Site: brandenburg
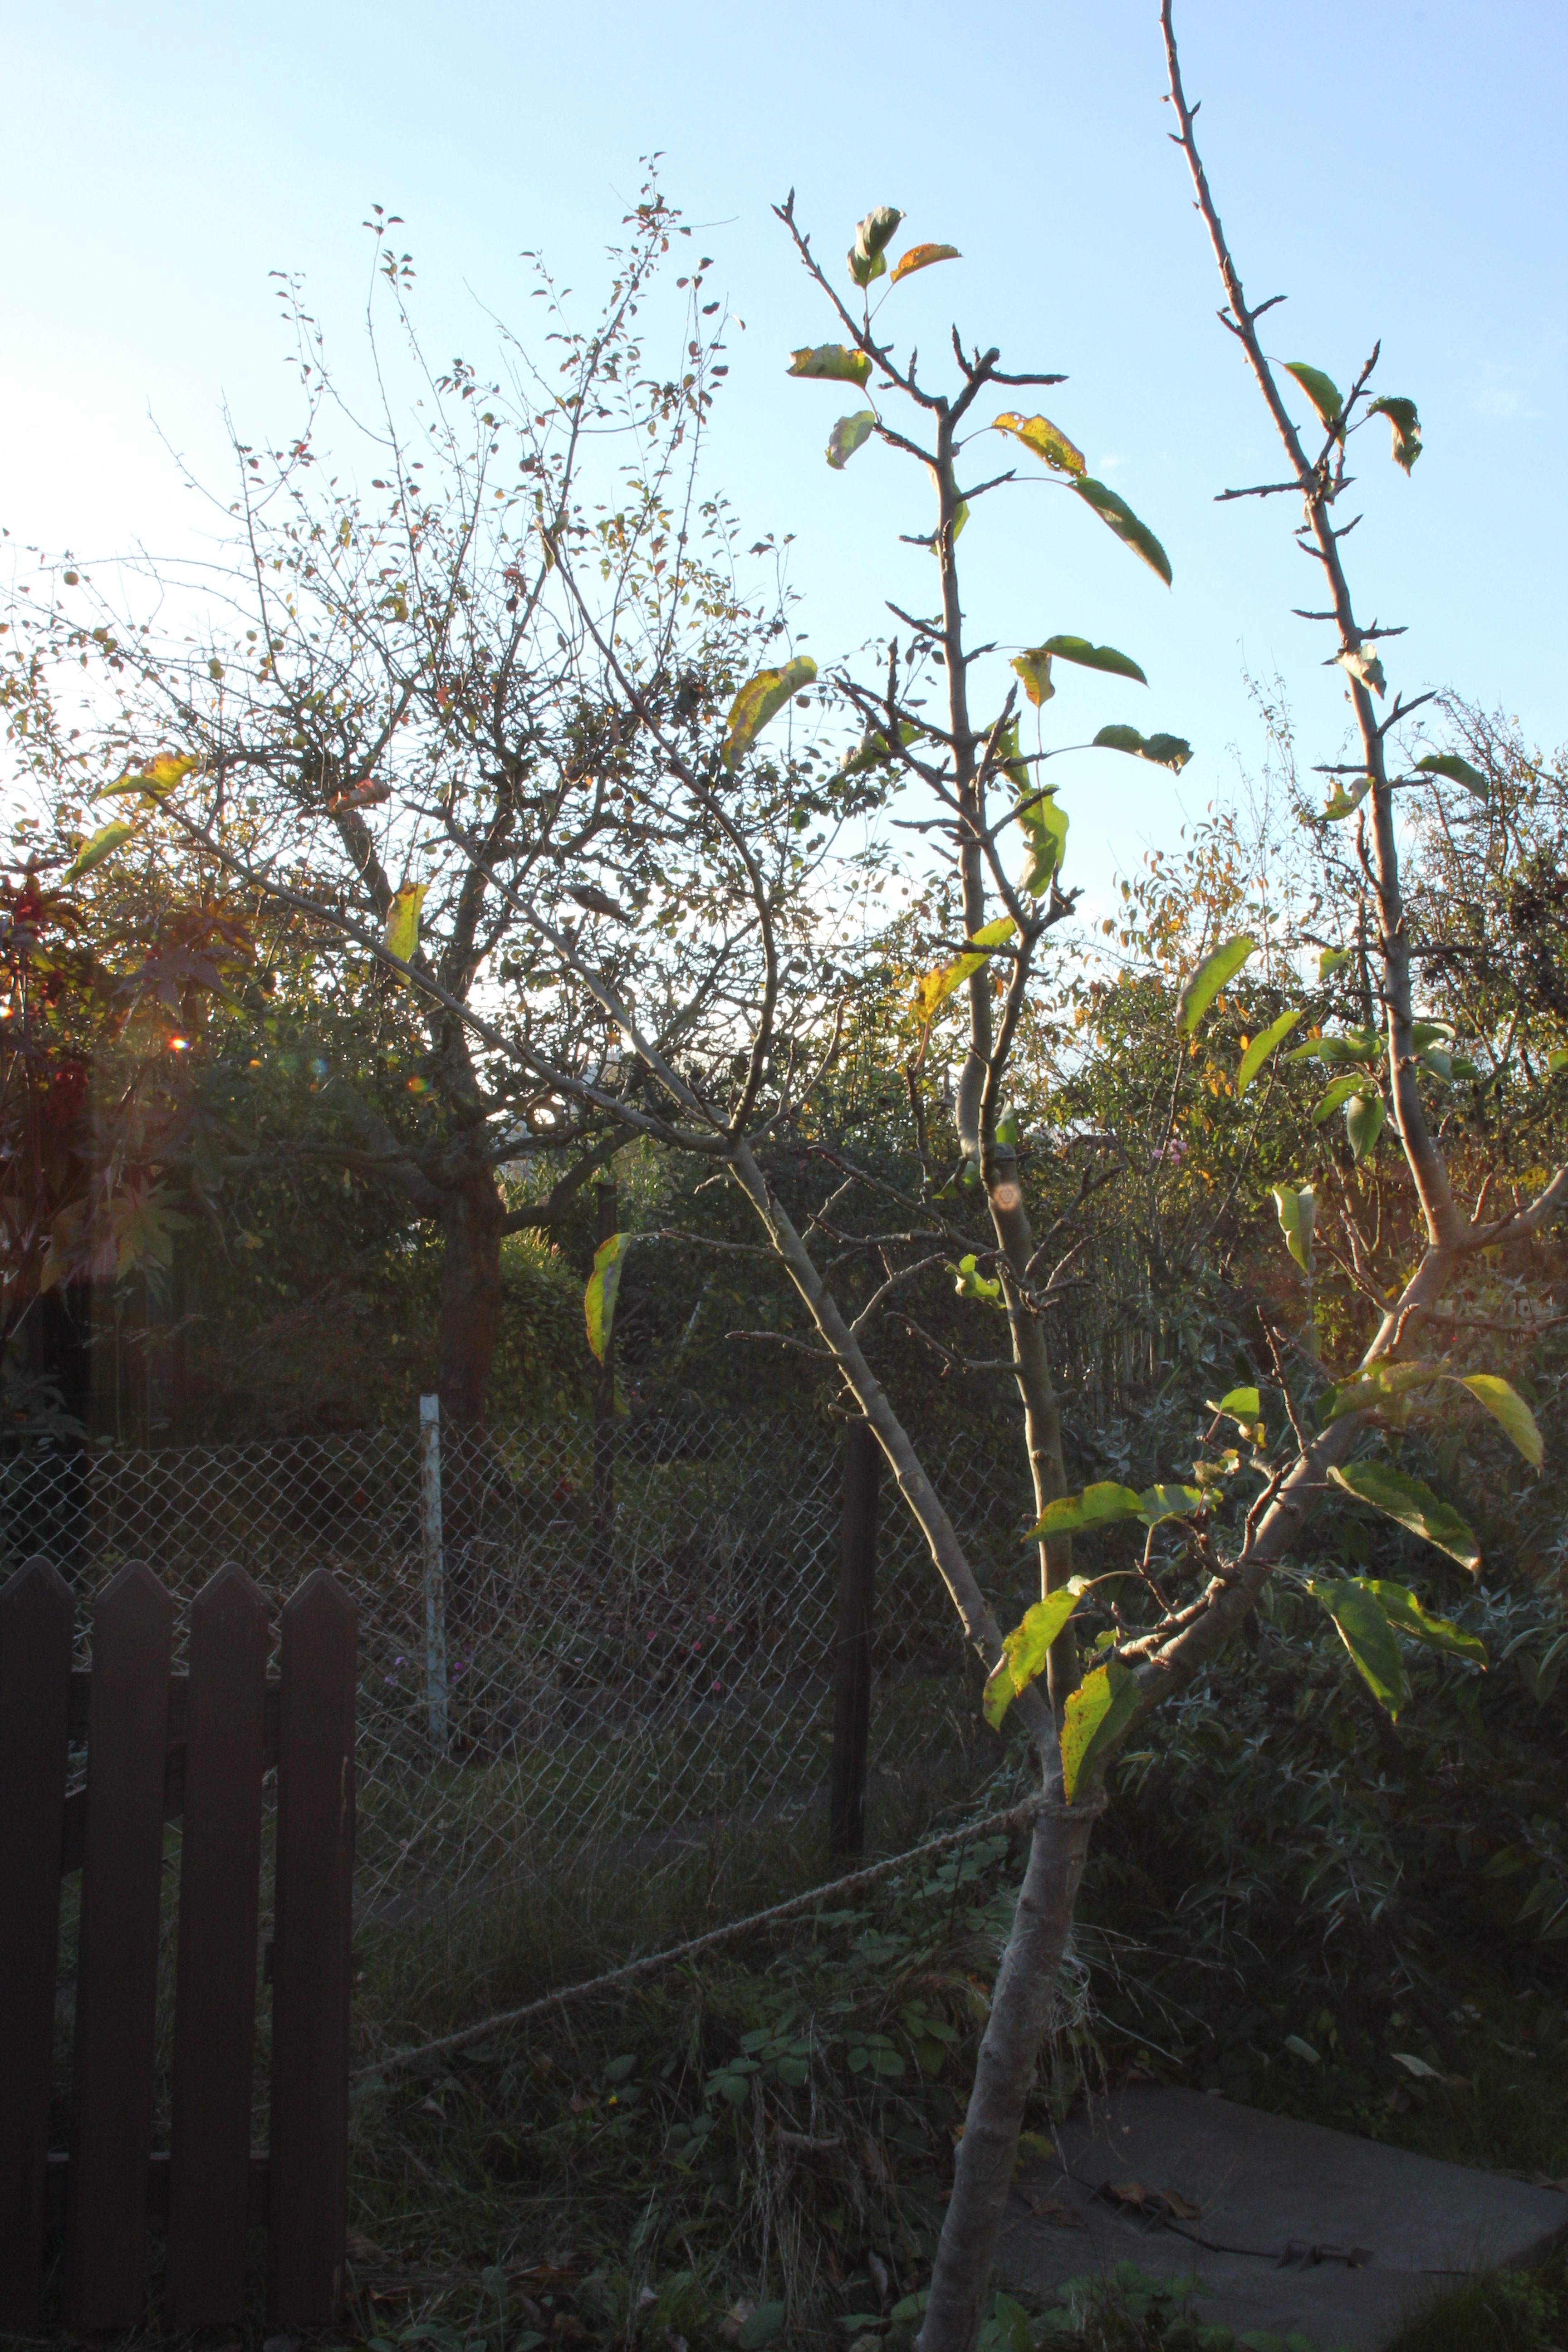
Growth stage (BBCH 91): Senescence, beginning of dormancy